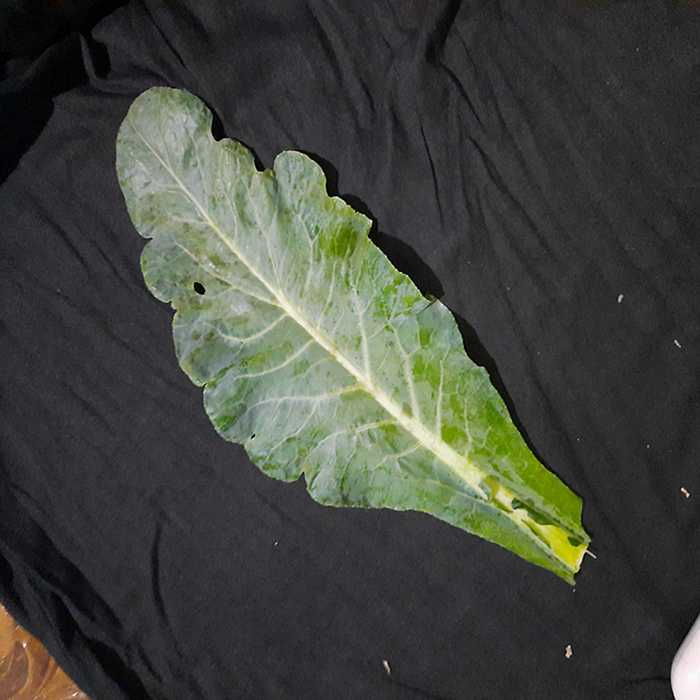
Plant: Cauliflower
Label: Fresh leaf